Amartya Bhattacharyya

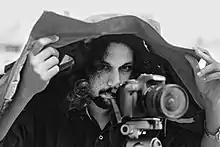
Amartya Bhattacharyya, shooting of 'Capital I'

Amartya Bhattacharyya is a filmmaker, writer and artist from eastern India. He was awarded the Silver Lotus (Rajat Kamal) for the Best Cinematography in non-feature film at the 63rd National Film Awards by the president of India for his fantasy documentary 'Benaras-the unexplored attachments'. His second feature film '' featured as the only Odia film in the Indian Panorama section of 48th International Film Festival of India 2017. He was awarded the State film awards in Best Editing category for "Khyanikaa - The Lost Idea" at the 29th Odisha State Film Awards, conferred by the Government of Odisha.